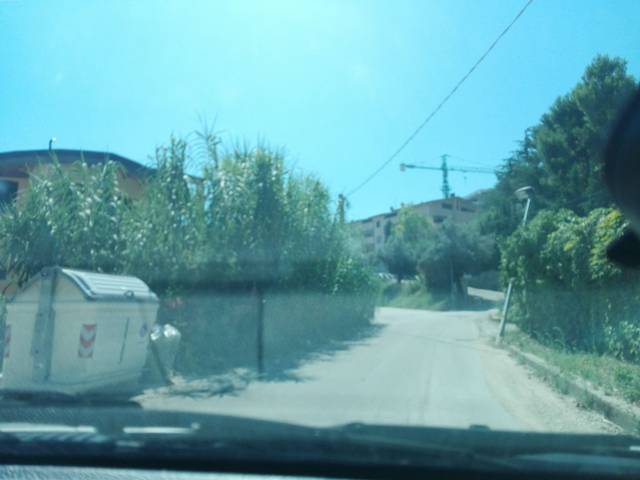
Region: Italy
Coordinates: 42.495, 14.161